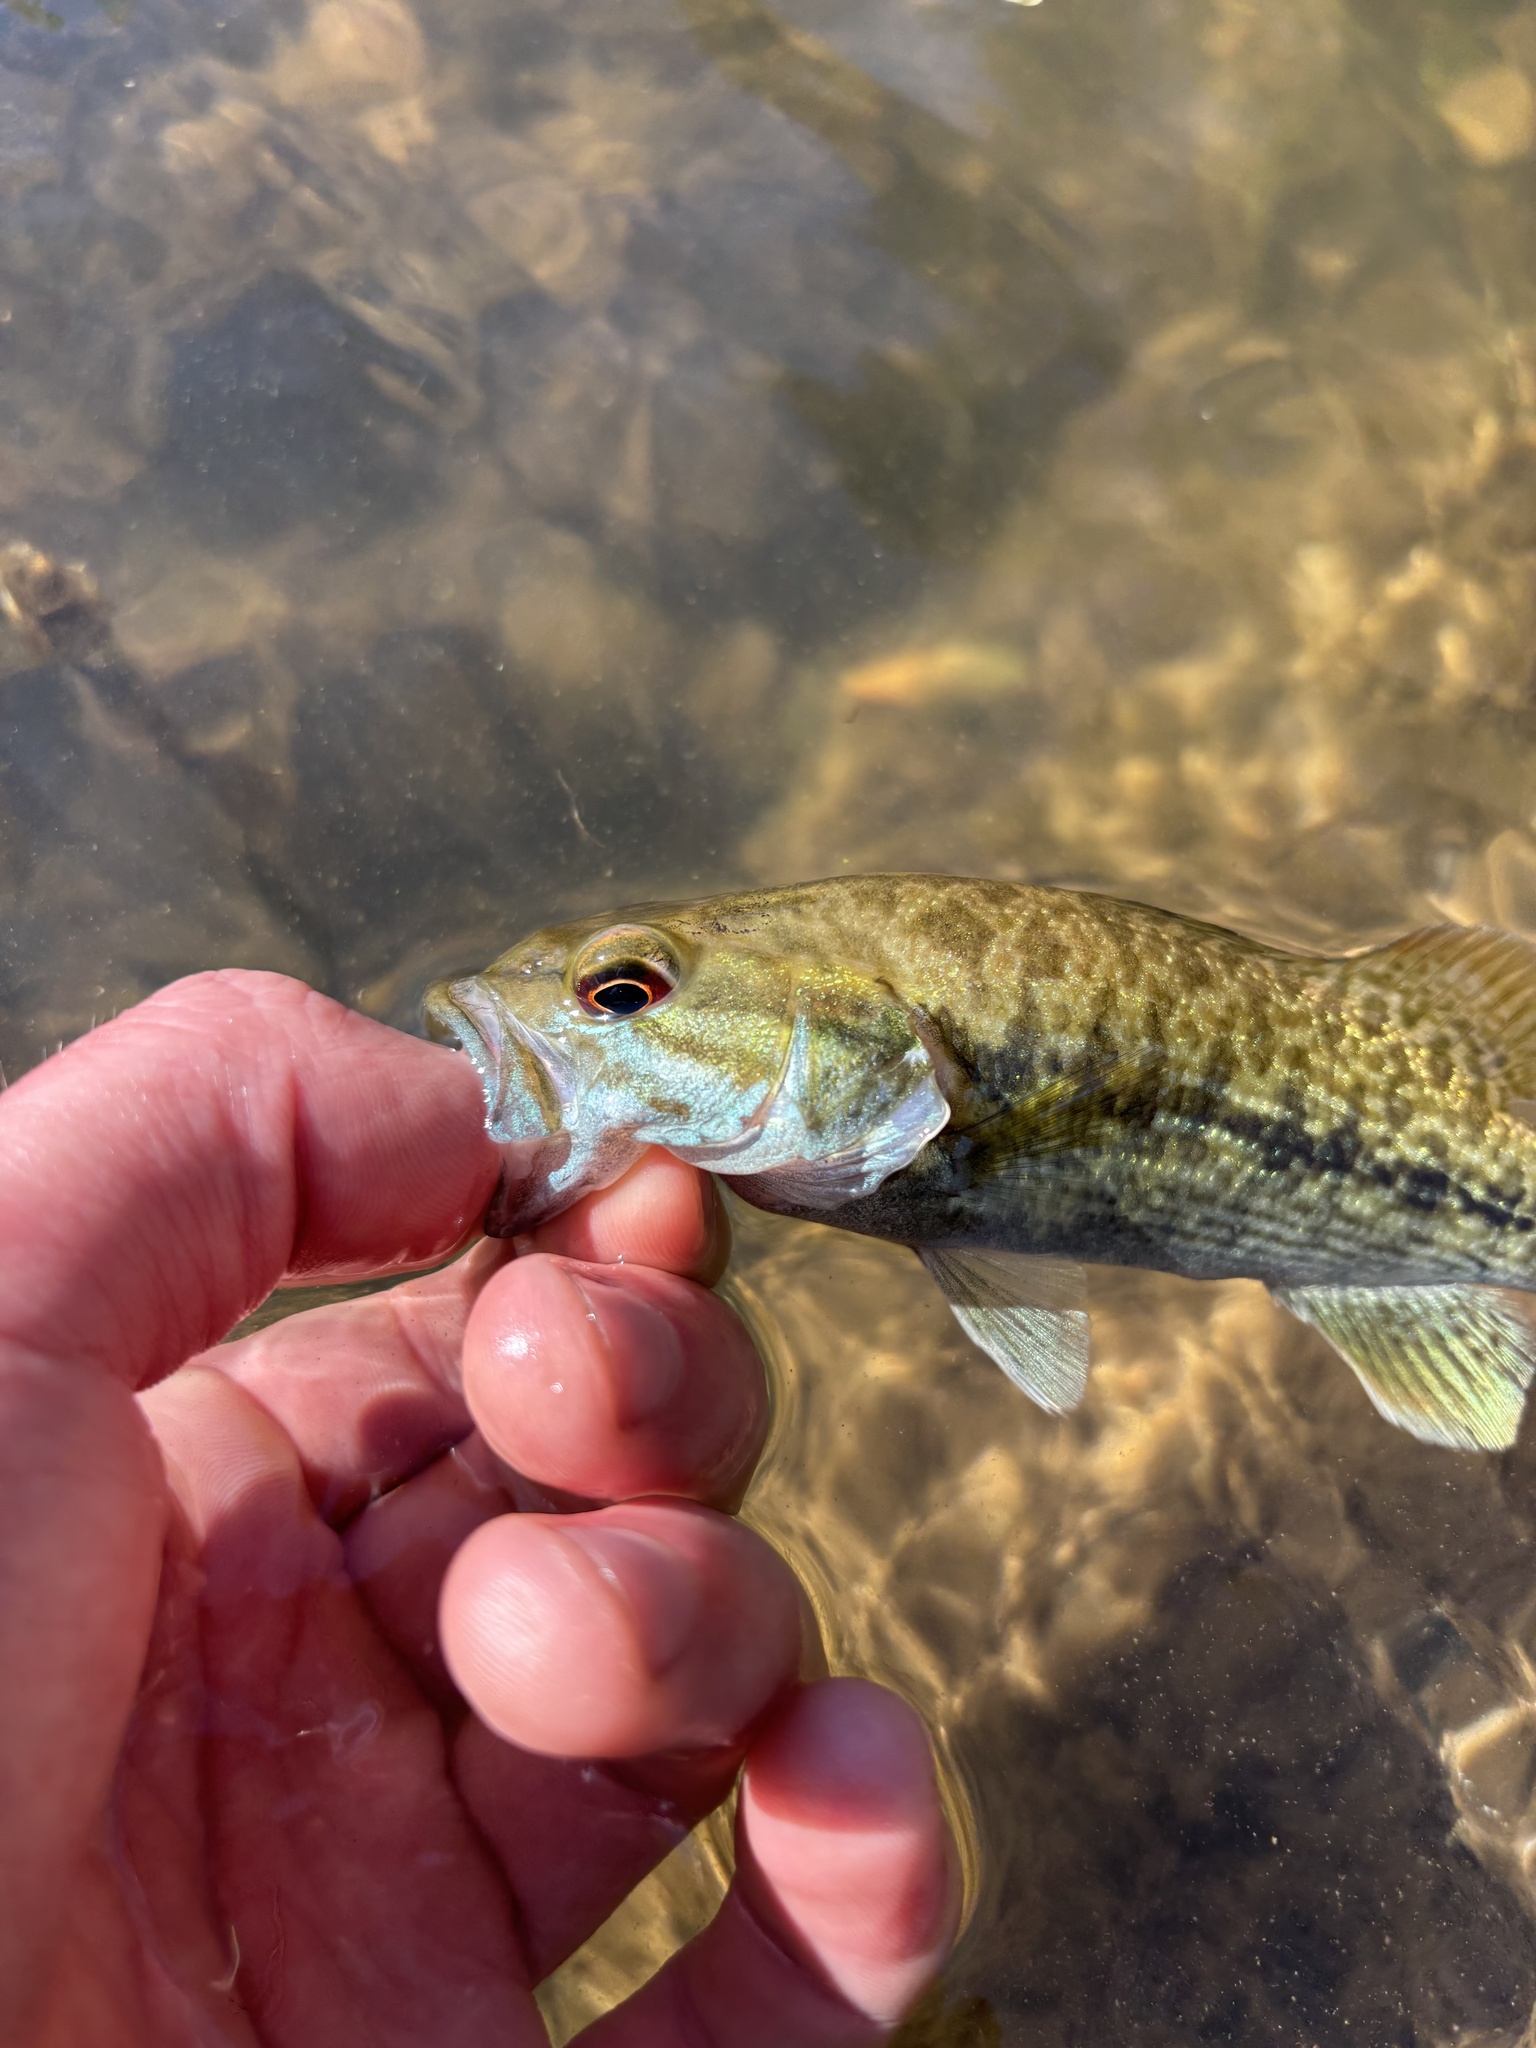
fish (species not among the labelled classes)